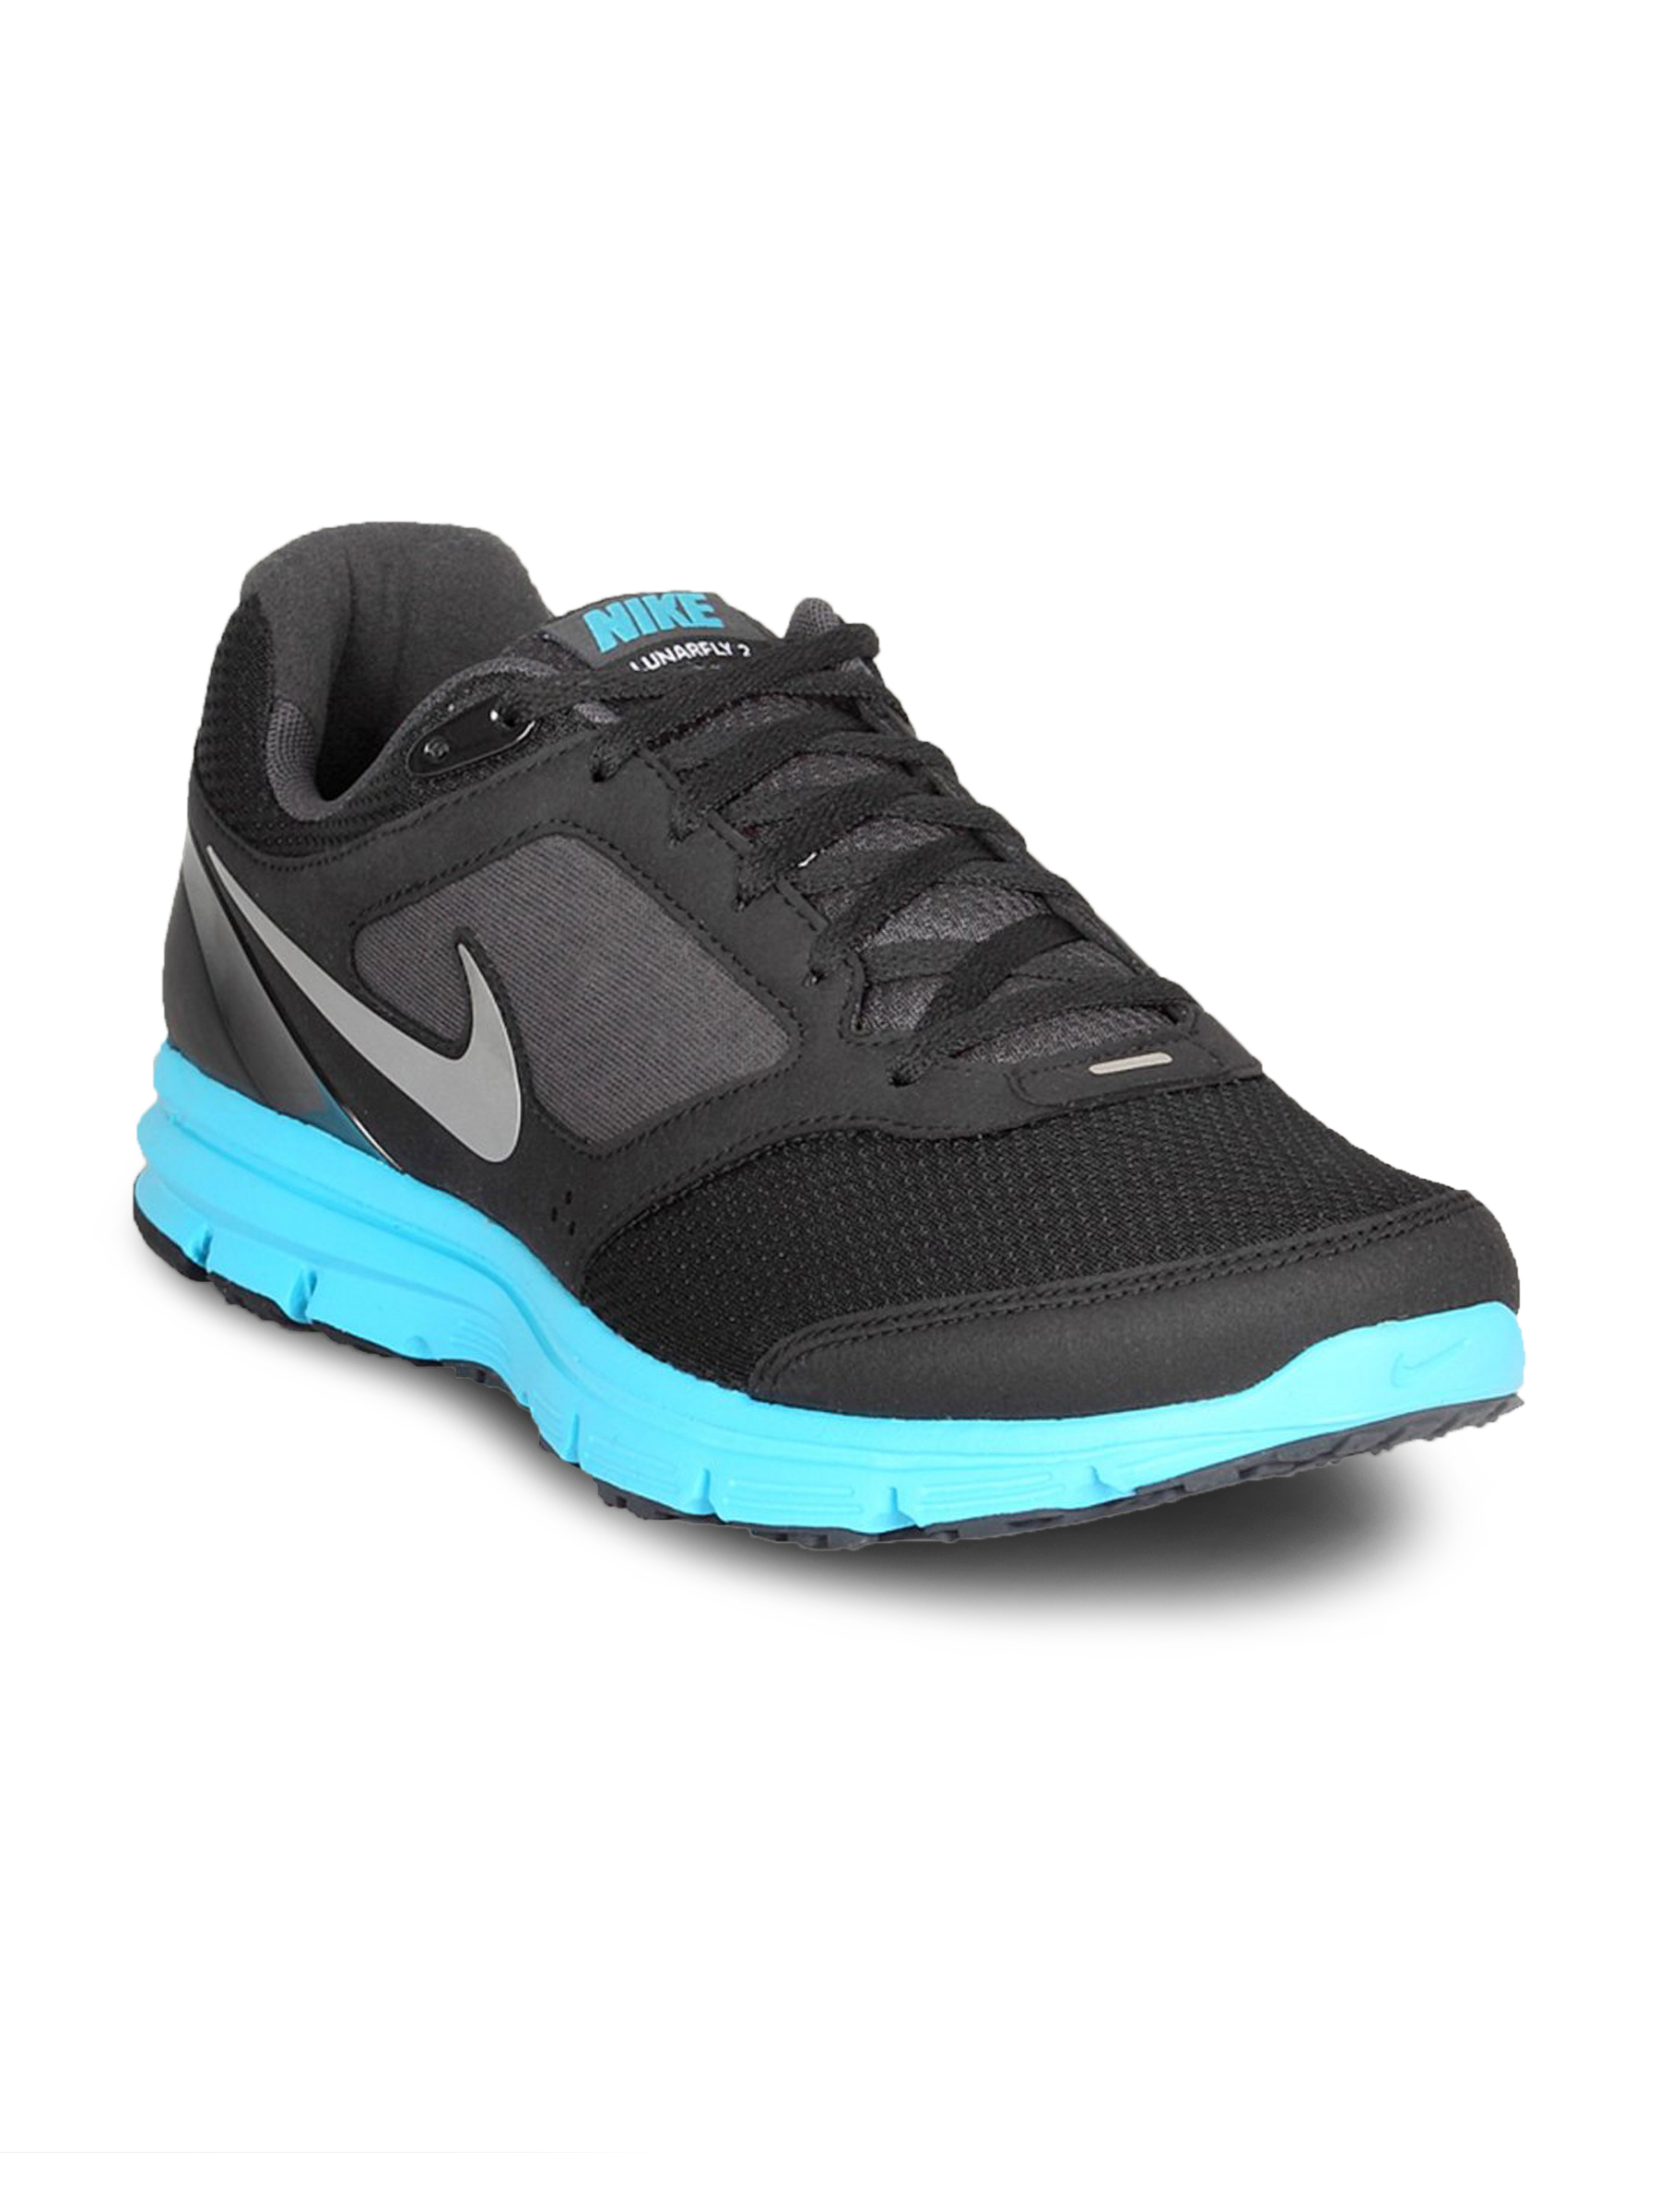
Nike Men's Lunar Fly Black Blue Shoe
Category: Footwear / Shoes / Sports Shoes
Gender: Men
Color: Black
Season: Summer 2011
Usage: Sports